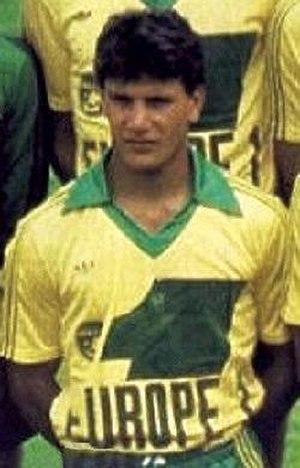
William Ayache est un footballeur puis entraîneur français, né le 10 janvier 1961 à Alger, en Algérie. Il évolue au poste de défenseur latéral droit ou gauche de la fin des années 1970 au milieu des années 1990. Depuis août 2014, il est chargé, avec Olivier Monterrubio et Bernard Blanchet du recrutement au sein du FC Nantes.